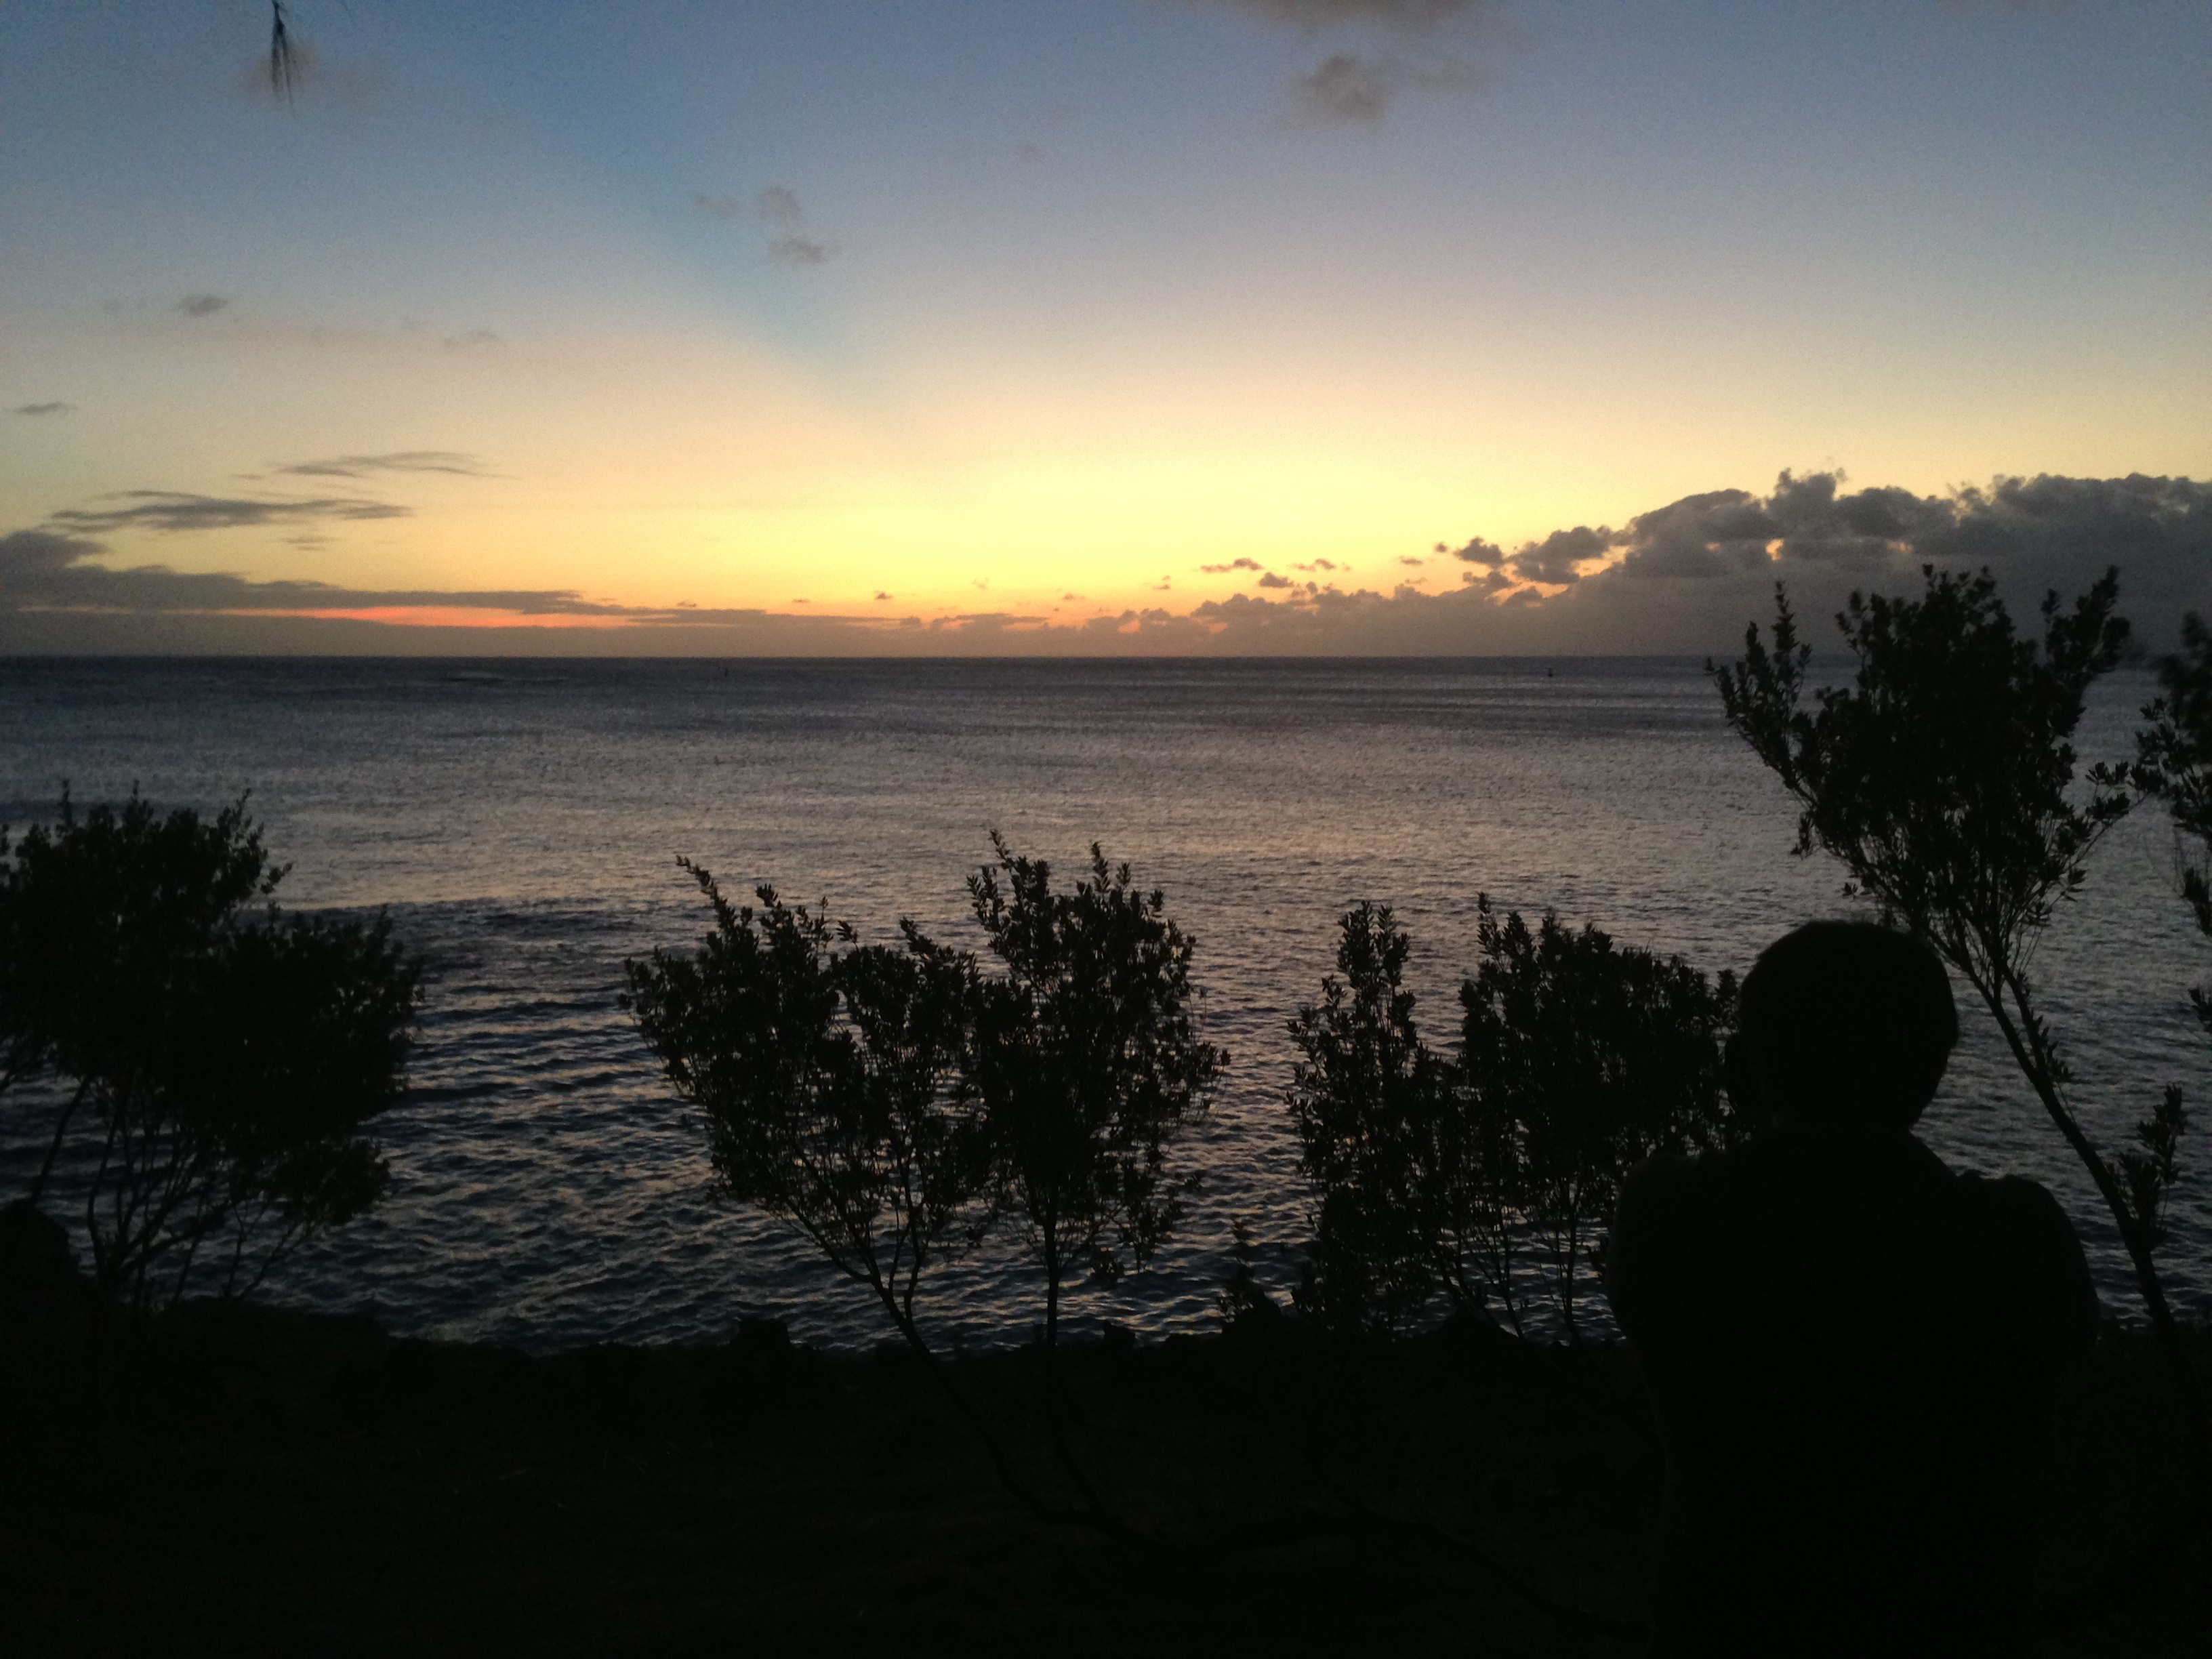
beach, sea, coast, sand, rock, ocean, horizon, cloud, sun, sunrise, sunset, white, sunlight, morning, shore, wave, dawn, dusk, evening, pattern, reflection, red, asia, world, south, place, prison, marble, wwii, history, tanks, pacific, volcanic, afterglow, saipan, guam, washed, atmospheric phenomenon, tinian, cnmi, rota, amelia, earhardt